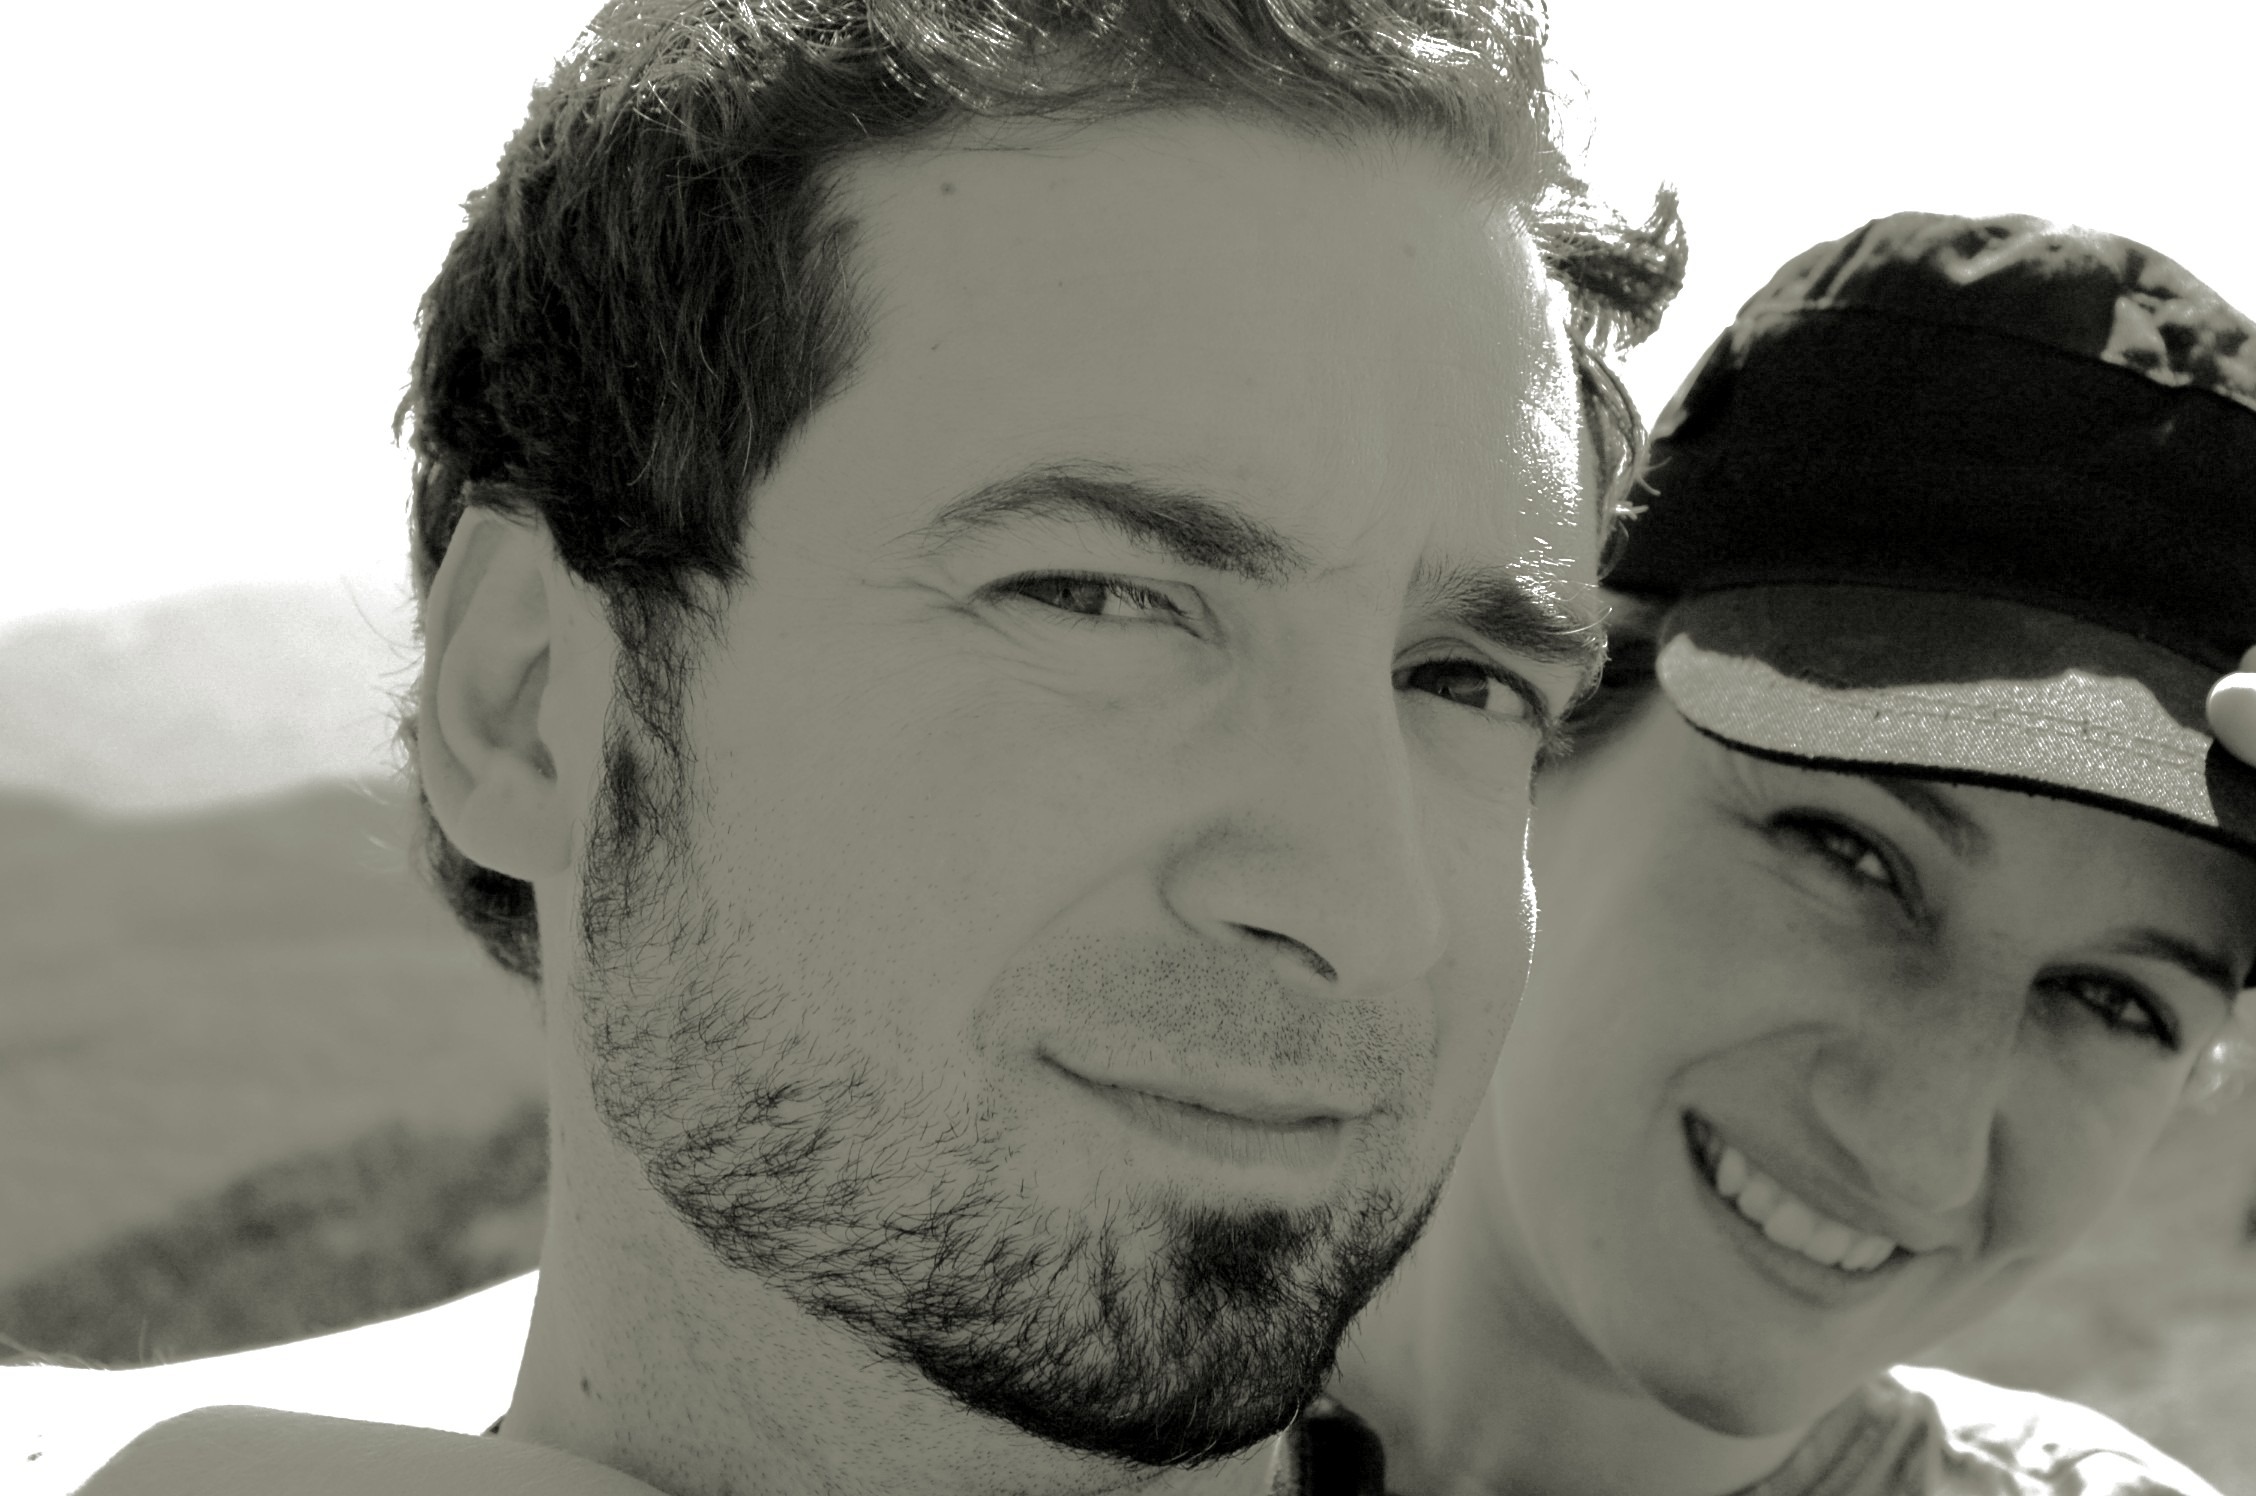
man, person, black and white, people, white, photography, male, love, portrait, couple, two, friendship, monochrome, close, smile, laugh, face, happy, happiness, psychology, glasses, cap, selfie, head, photograph, moustache, joy, pair, laughter, emotion, interaction, black and white photo, monochrome photography, portrait photography, facial hair